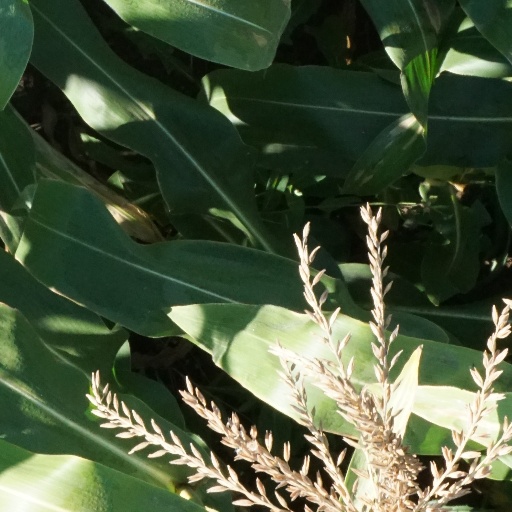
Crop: maize; corn